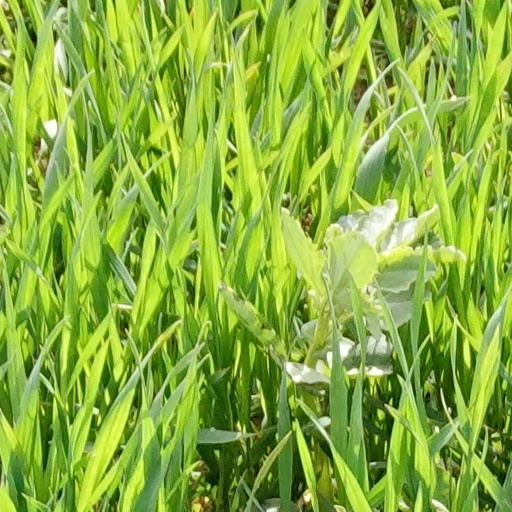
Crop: wheat